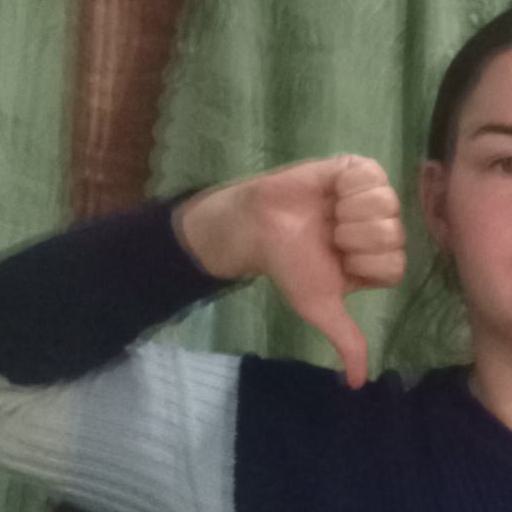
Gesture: dislike